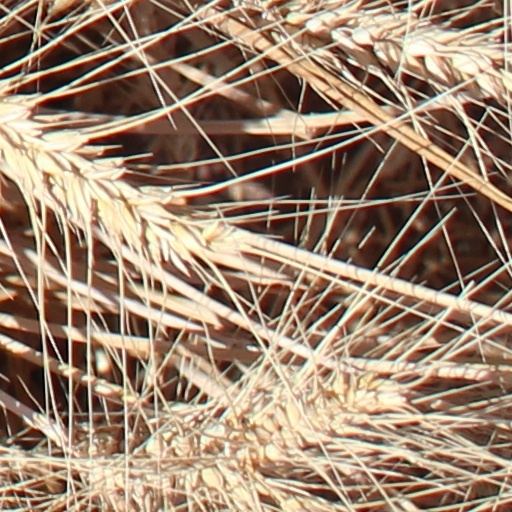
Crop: wheat